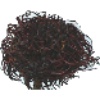
Label: Rambutan 1